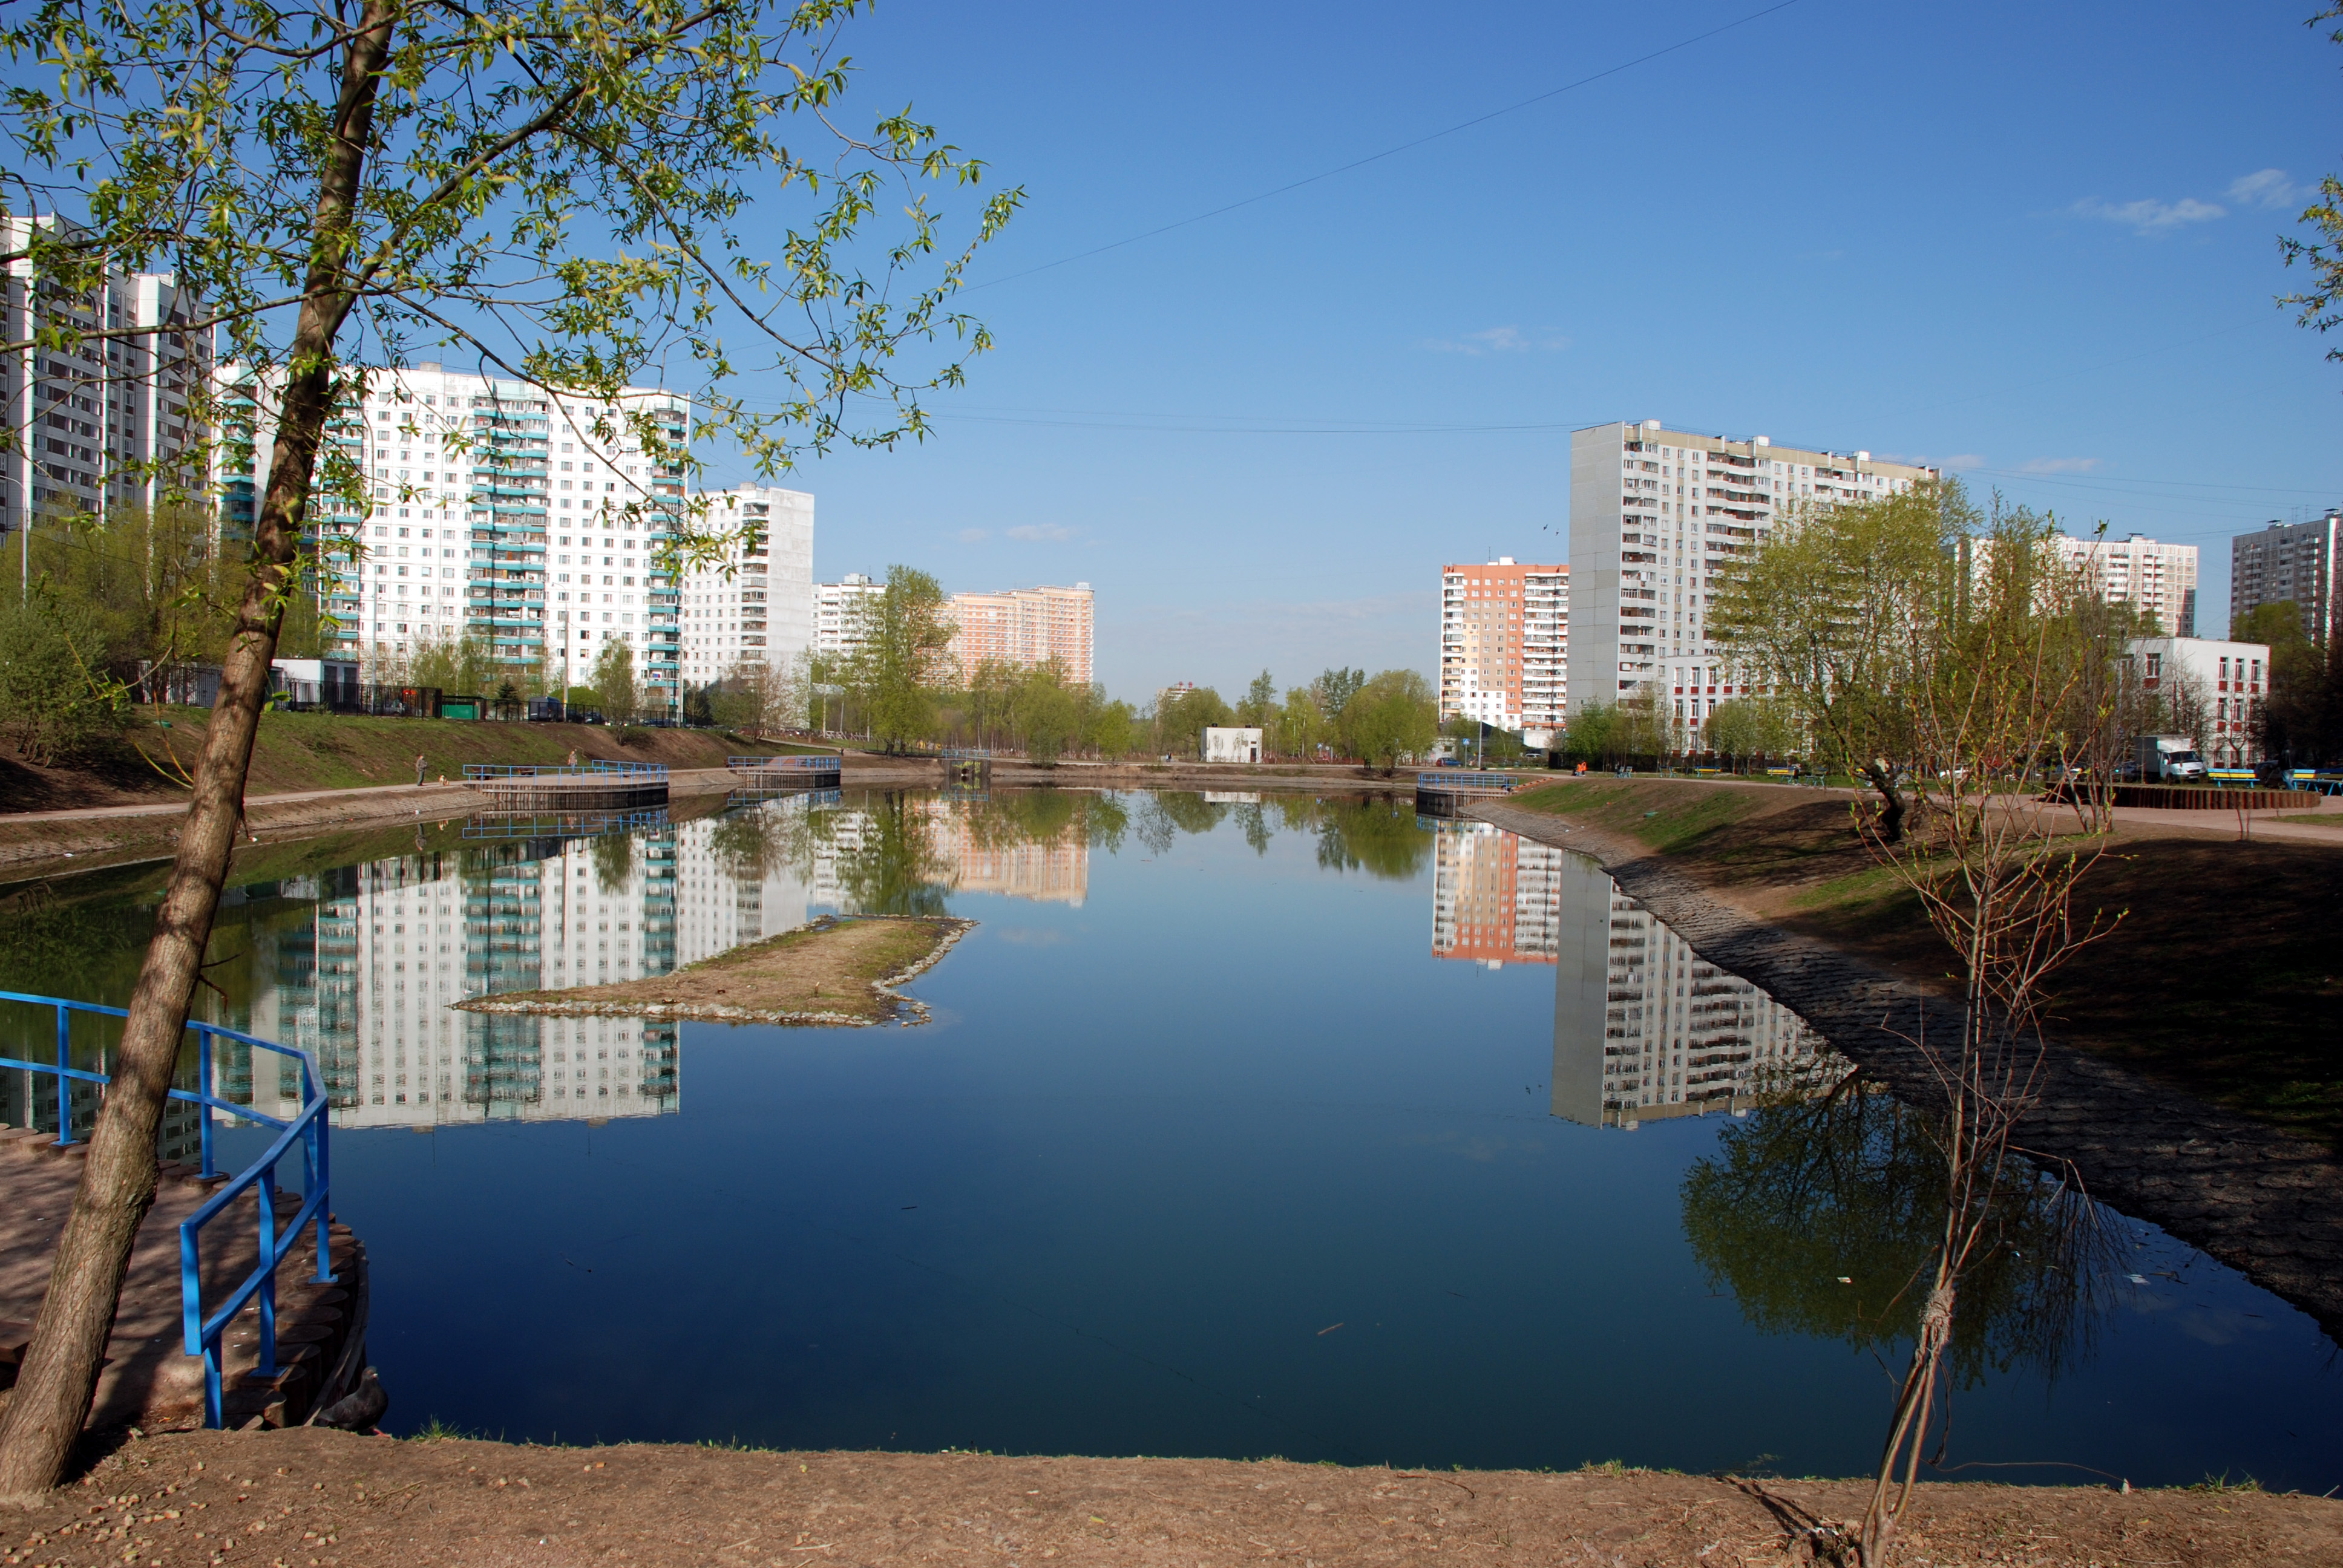
tree, water, flower, city, river, cityscape, pond, reflection, backyard, nikon, waterway, reflections, moscow, estate, russia, d80, cityscapes, ponds, moskau, nikond80, moscou, solntsevo, moscu